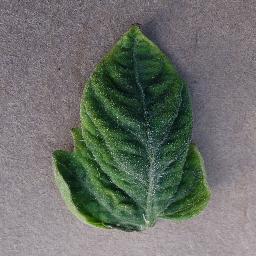
Label: Tomato___Tomato_Yellow_Leaf_Curl_Virus